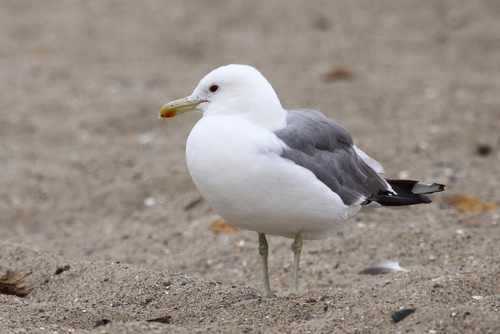
the bird is white with grey wings and a yellow bill.
this white bodied bird has gray feathers and black retrices.
the bird has a white crown and a long yellow bill.
a medium sized bird that has tones of white and grey with a medium sized bill
this small bird has a small head in comparison to its body, gray wings and a white body.
this little bird has an all white crown and nape, with a thick tan and orange bill, grey coverts and wingbars,black outer and inner rectrices with an all white belly and long thigh and tarsus.
this bird has wings that are grey and has a white belly
this bird has wings that are grey and has a white bellythe bird has a white belly and breast, gray wings, and a yellow bill.
this bird has a white belly and breast with grey wings and a white crown.
Species: Western Gull